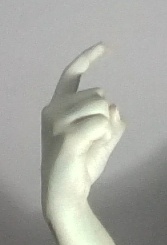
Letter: ra